Business Women's Club

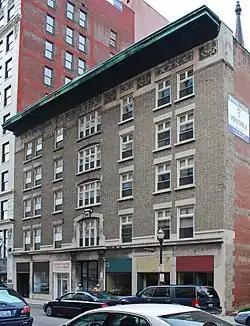

The Business Women's Club is a building located on Muhammad Ali Boulevard in Downtown Louisville, Kentucky. It was placed on the National Register of Historic Places on February 7, 2008.